Palacio del Valle

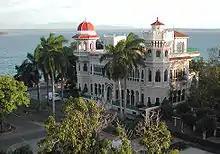
The Palacio del Valle

The Palacio del Valle, is a historic villa in Cienfuegos, Cuba, built by the Italian architect, Alfredo Colli, from 1913 to 1917 and reminiscent of Moorish architecture.